Marcel Janco

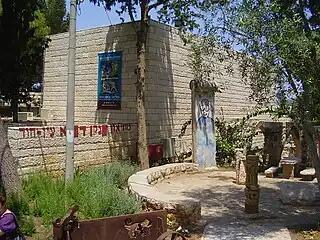
The Janco-Dada Museum, with residents' artwork and fragment of the Berlin Wall

Also in the 1950s, Janco was a founding member of "Ofakim Hadashim" ("New Horizons") group, comprising Israeli painters committed to abstract art, and headed by Zaritsky. Although he shared the artistic vision, Janco probably did not approve of Zaritsky's rejection of all narrative art and, in 1956, left the group. He continued to explore new media, and, together with artisan Itche Mambush, he created a series of reliefs and tapestries. Janco also drew in pastel, and created humorous illustrations to "Don Quixote".